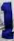
Number: 1